Congregational Church of Plainville

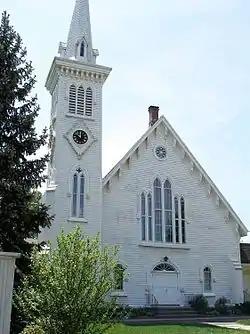

The Congregational Church of Plainville is a historic church building at 130 West Main Street in Plainville, Connecticut. Built in 1850, it is one Connecticut architect Henry Austin's significant church designs, exhibiting a mix of Carpenter Gothic and Romanesque features. It was built for a congregation formally organized in 1839 that is now affiliated with the United Church of Christ. The church was listed on the National Register of Historic Places in 2012.